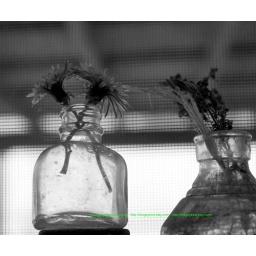
My treasures, in black and white